Ten Sessions

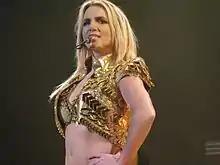
Critics commended Spears for her performance in the episode.

In its original broadcast in the United States, "Ten Sessions" was watched by 10.62 million viewers according to the Nielsen ratings. It attracted 1 million more viewers than the previous episode, and 2.4 million more than the show's average before the writer's strike. The episode achieved a 4.5/12 rating in the key 18–49 demographic among adults, and was the fourth highest-rated show of the evening; it subsequently achieved the show's highest rating ever in the 18–49 demographic. Show co-creator Bays later said that Britney Spears' appearance greatly benefited ratings: "And by golly she put our show on the map. It can't be overstated. Britney Spears rescued us from ever being on the bubble again. Thanks Britney!"